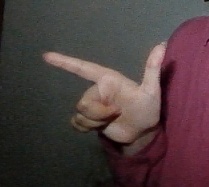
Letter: yaa